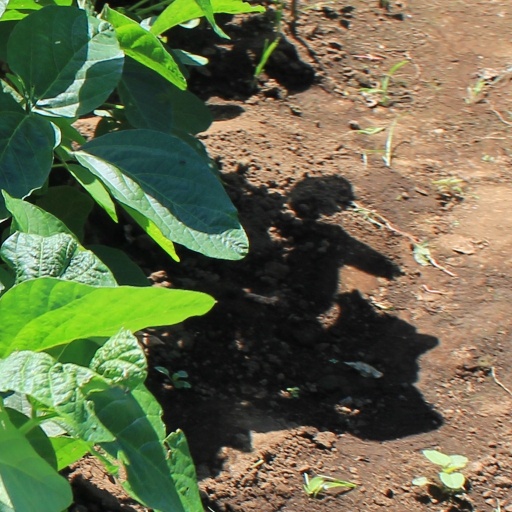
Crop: soybean